Wallace Estill Sr. House

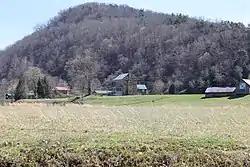
The house in 2022

Wallace Estill Sr. House, also known as the Old Stone House, is a historic home located near Union, Monroe County, West Virginia. It was built in 1773, is of stone and frame construction. The stone part measures 20 feet, 6 inches, by 25 feet, 6 inches. The house has two stone chimneys from which three fireplaces and two flues for woodstoves are provided. It is a good example of pioneer architecture. The house is the ancestral home of United States Senator Chuck Robb as his grandmother, Susan Gay Estill, was the great-granddaughter of its owner Isaac Estill.